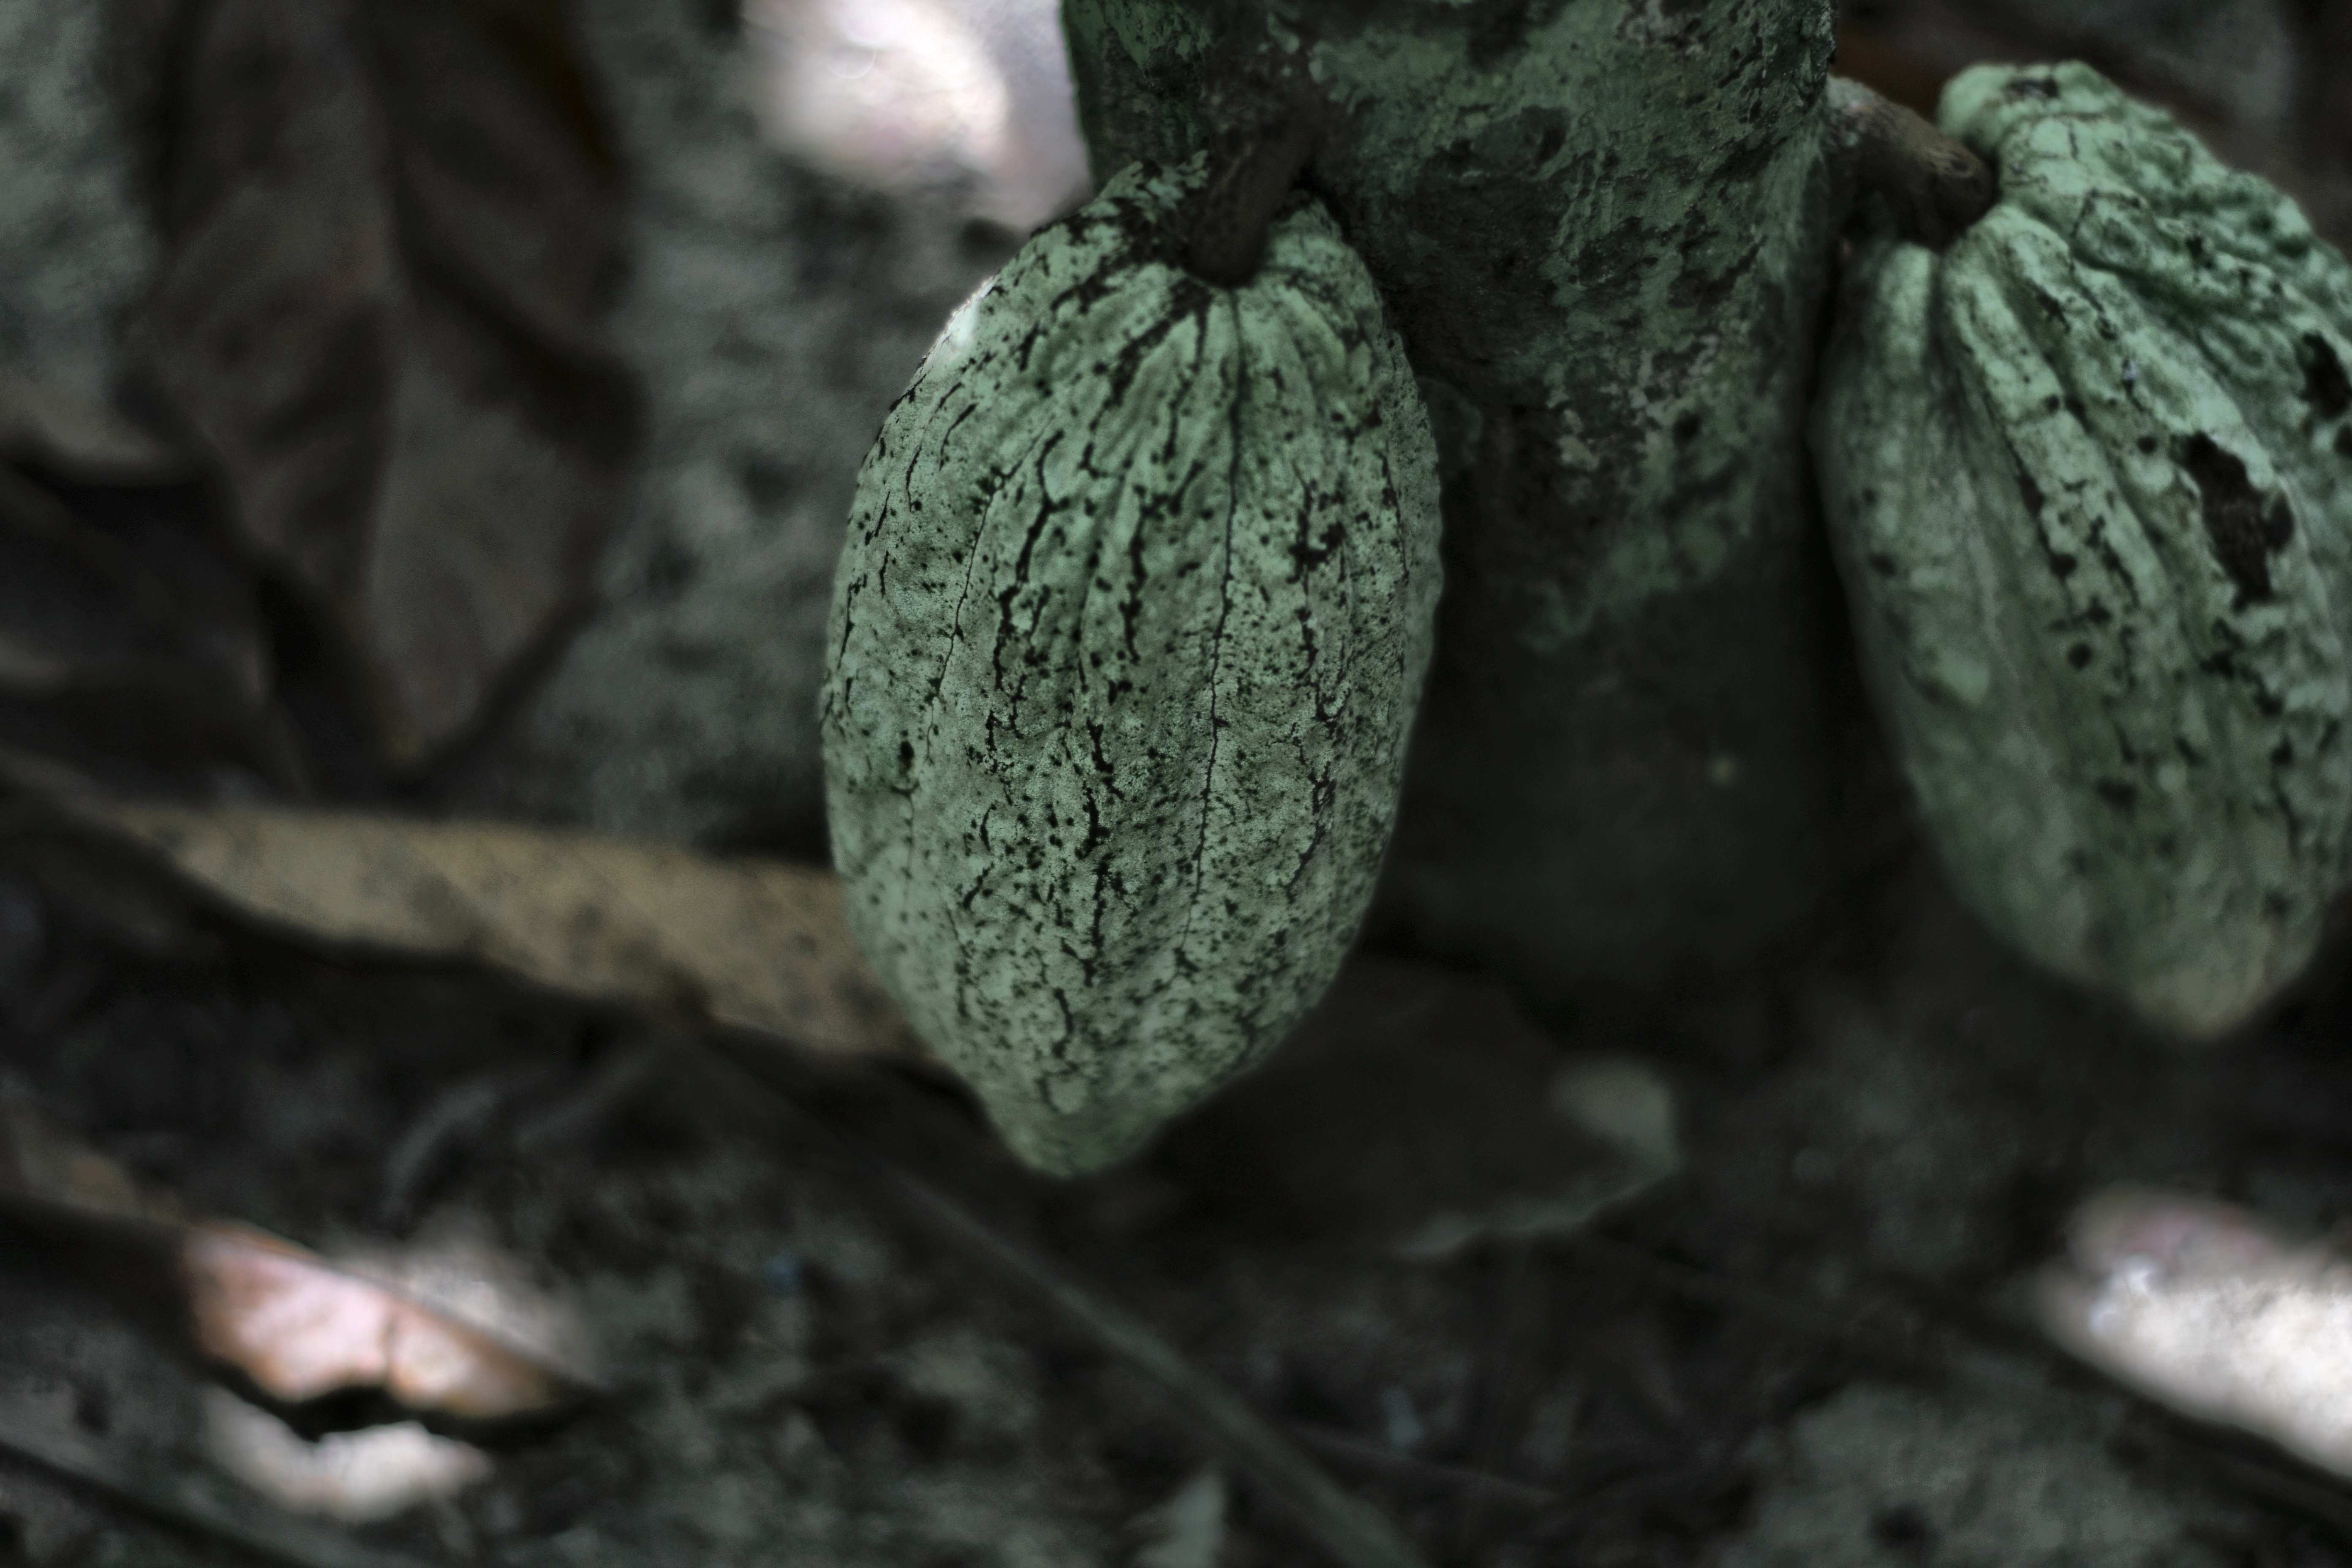
Maturity: unmature
Variety: Guiana